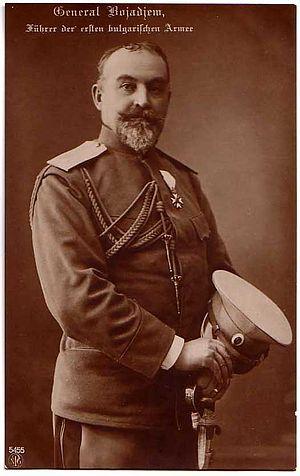
Cet article liste les leaders des Empires centraux durant la Première Guerre mondiale soit les principales personnalités politiques et militaires ayant soutenu ou œuvré pour les Empires centraux lors de la Première Guerre mondiale.
Kliment Boyadjiev, né le 15 avril 1861 et mort le 15 juillet 1933, est un général bulgare de la Première Guerre mondiale.